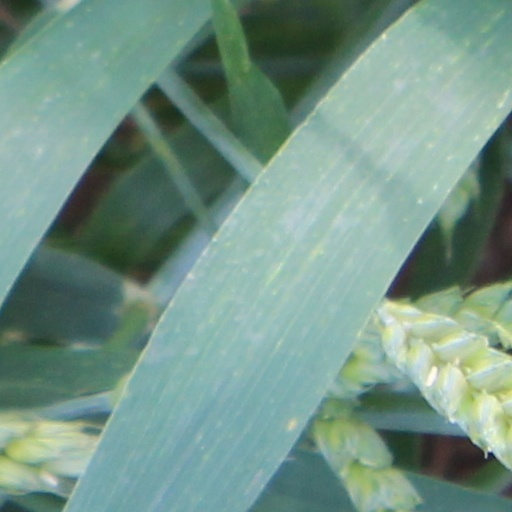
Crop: wheat